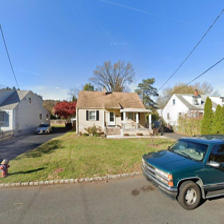
Label: streetView